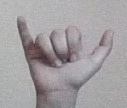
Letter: ya